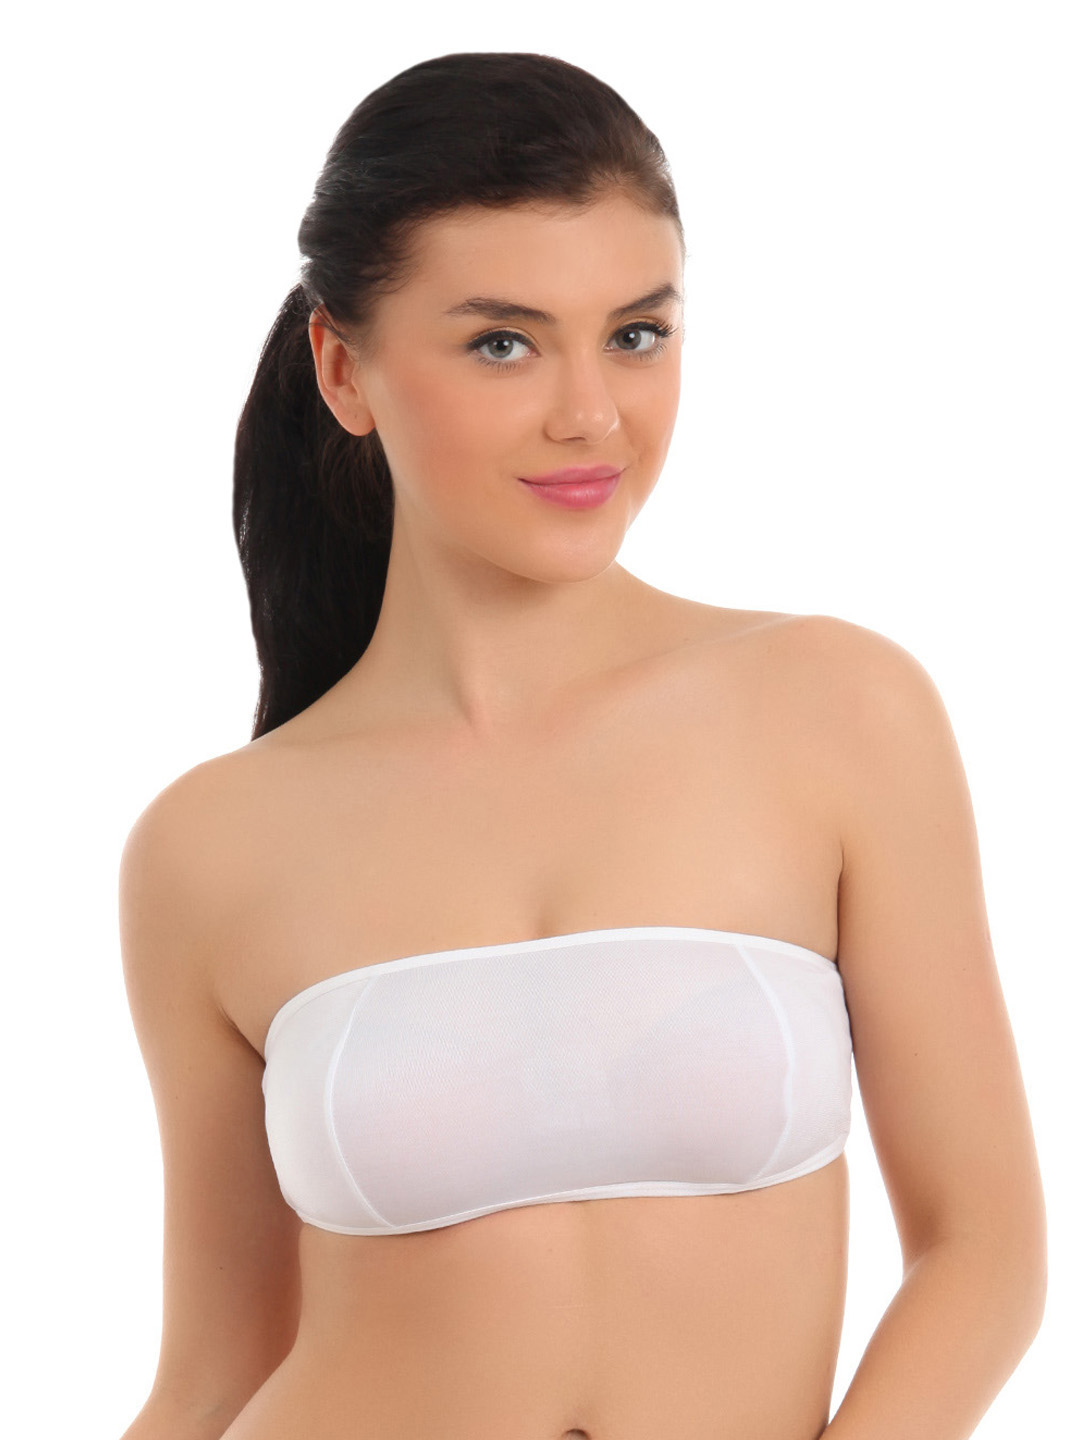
Red Rose White Camisole
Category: Apparel / Innerwear / Camisoles
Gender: Women
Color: White
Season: Winter 2015
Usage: Casual